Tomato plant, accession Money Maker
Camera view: vertical (180 deg); turntable rotation: 30 degrees
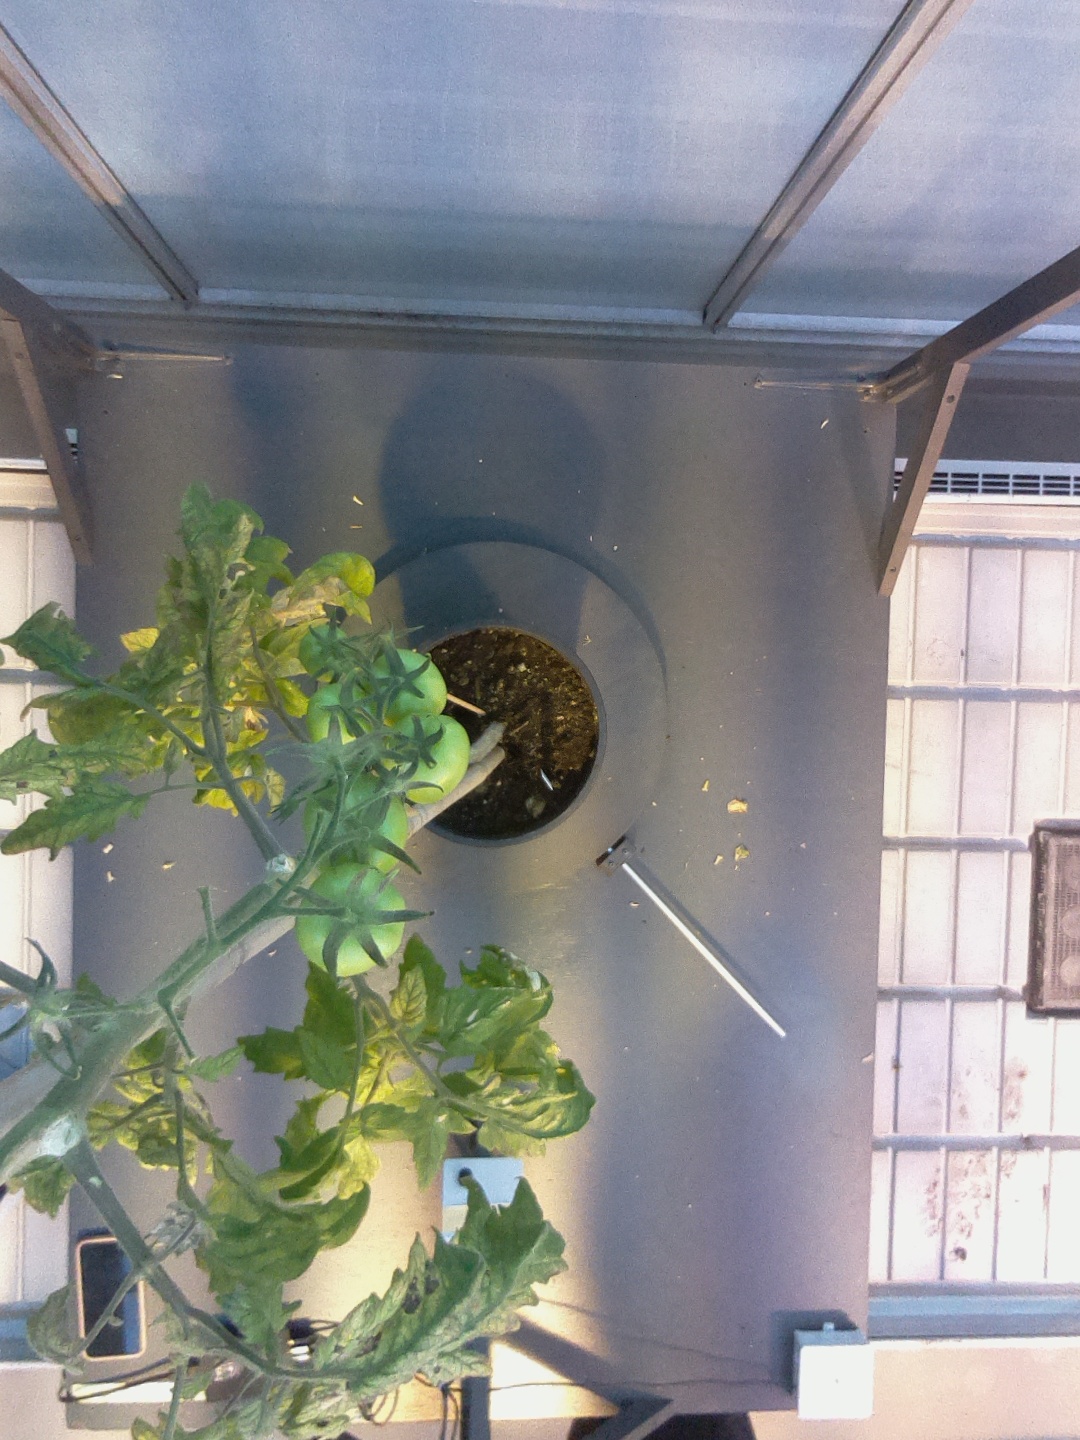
BBCH growth stage 79: 90% -100% of final fruit size